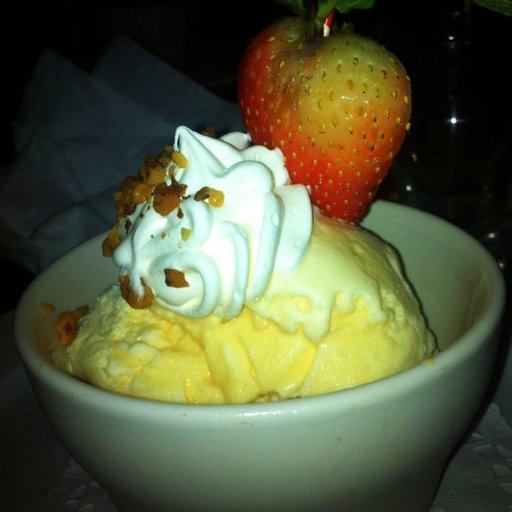
Label: ice_cream